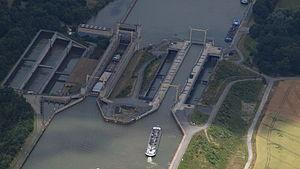
Le canal latéral à l'Elbe est une voie navigable fédérale du land Basse-Saxe, reliant le port d'Edesbüttel sur le Mittellandkanal, au port d’Artlenburg sur l'Elbe. Il a été inauguré le 15 juin 1976, au terme d'un chantier de huit années, par le ministre des Transports Kurt Gscheidle, le bourgmestre de la ville hanséate de Hambourg Hans-Ulrich Klose et le ministre-président de Basse-saxe Ernst Albrecht. L'exploitant de l'ESK est le Service de la Navigation d'Uelzen.